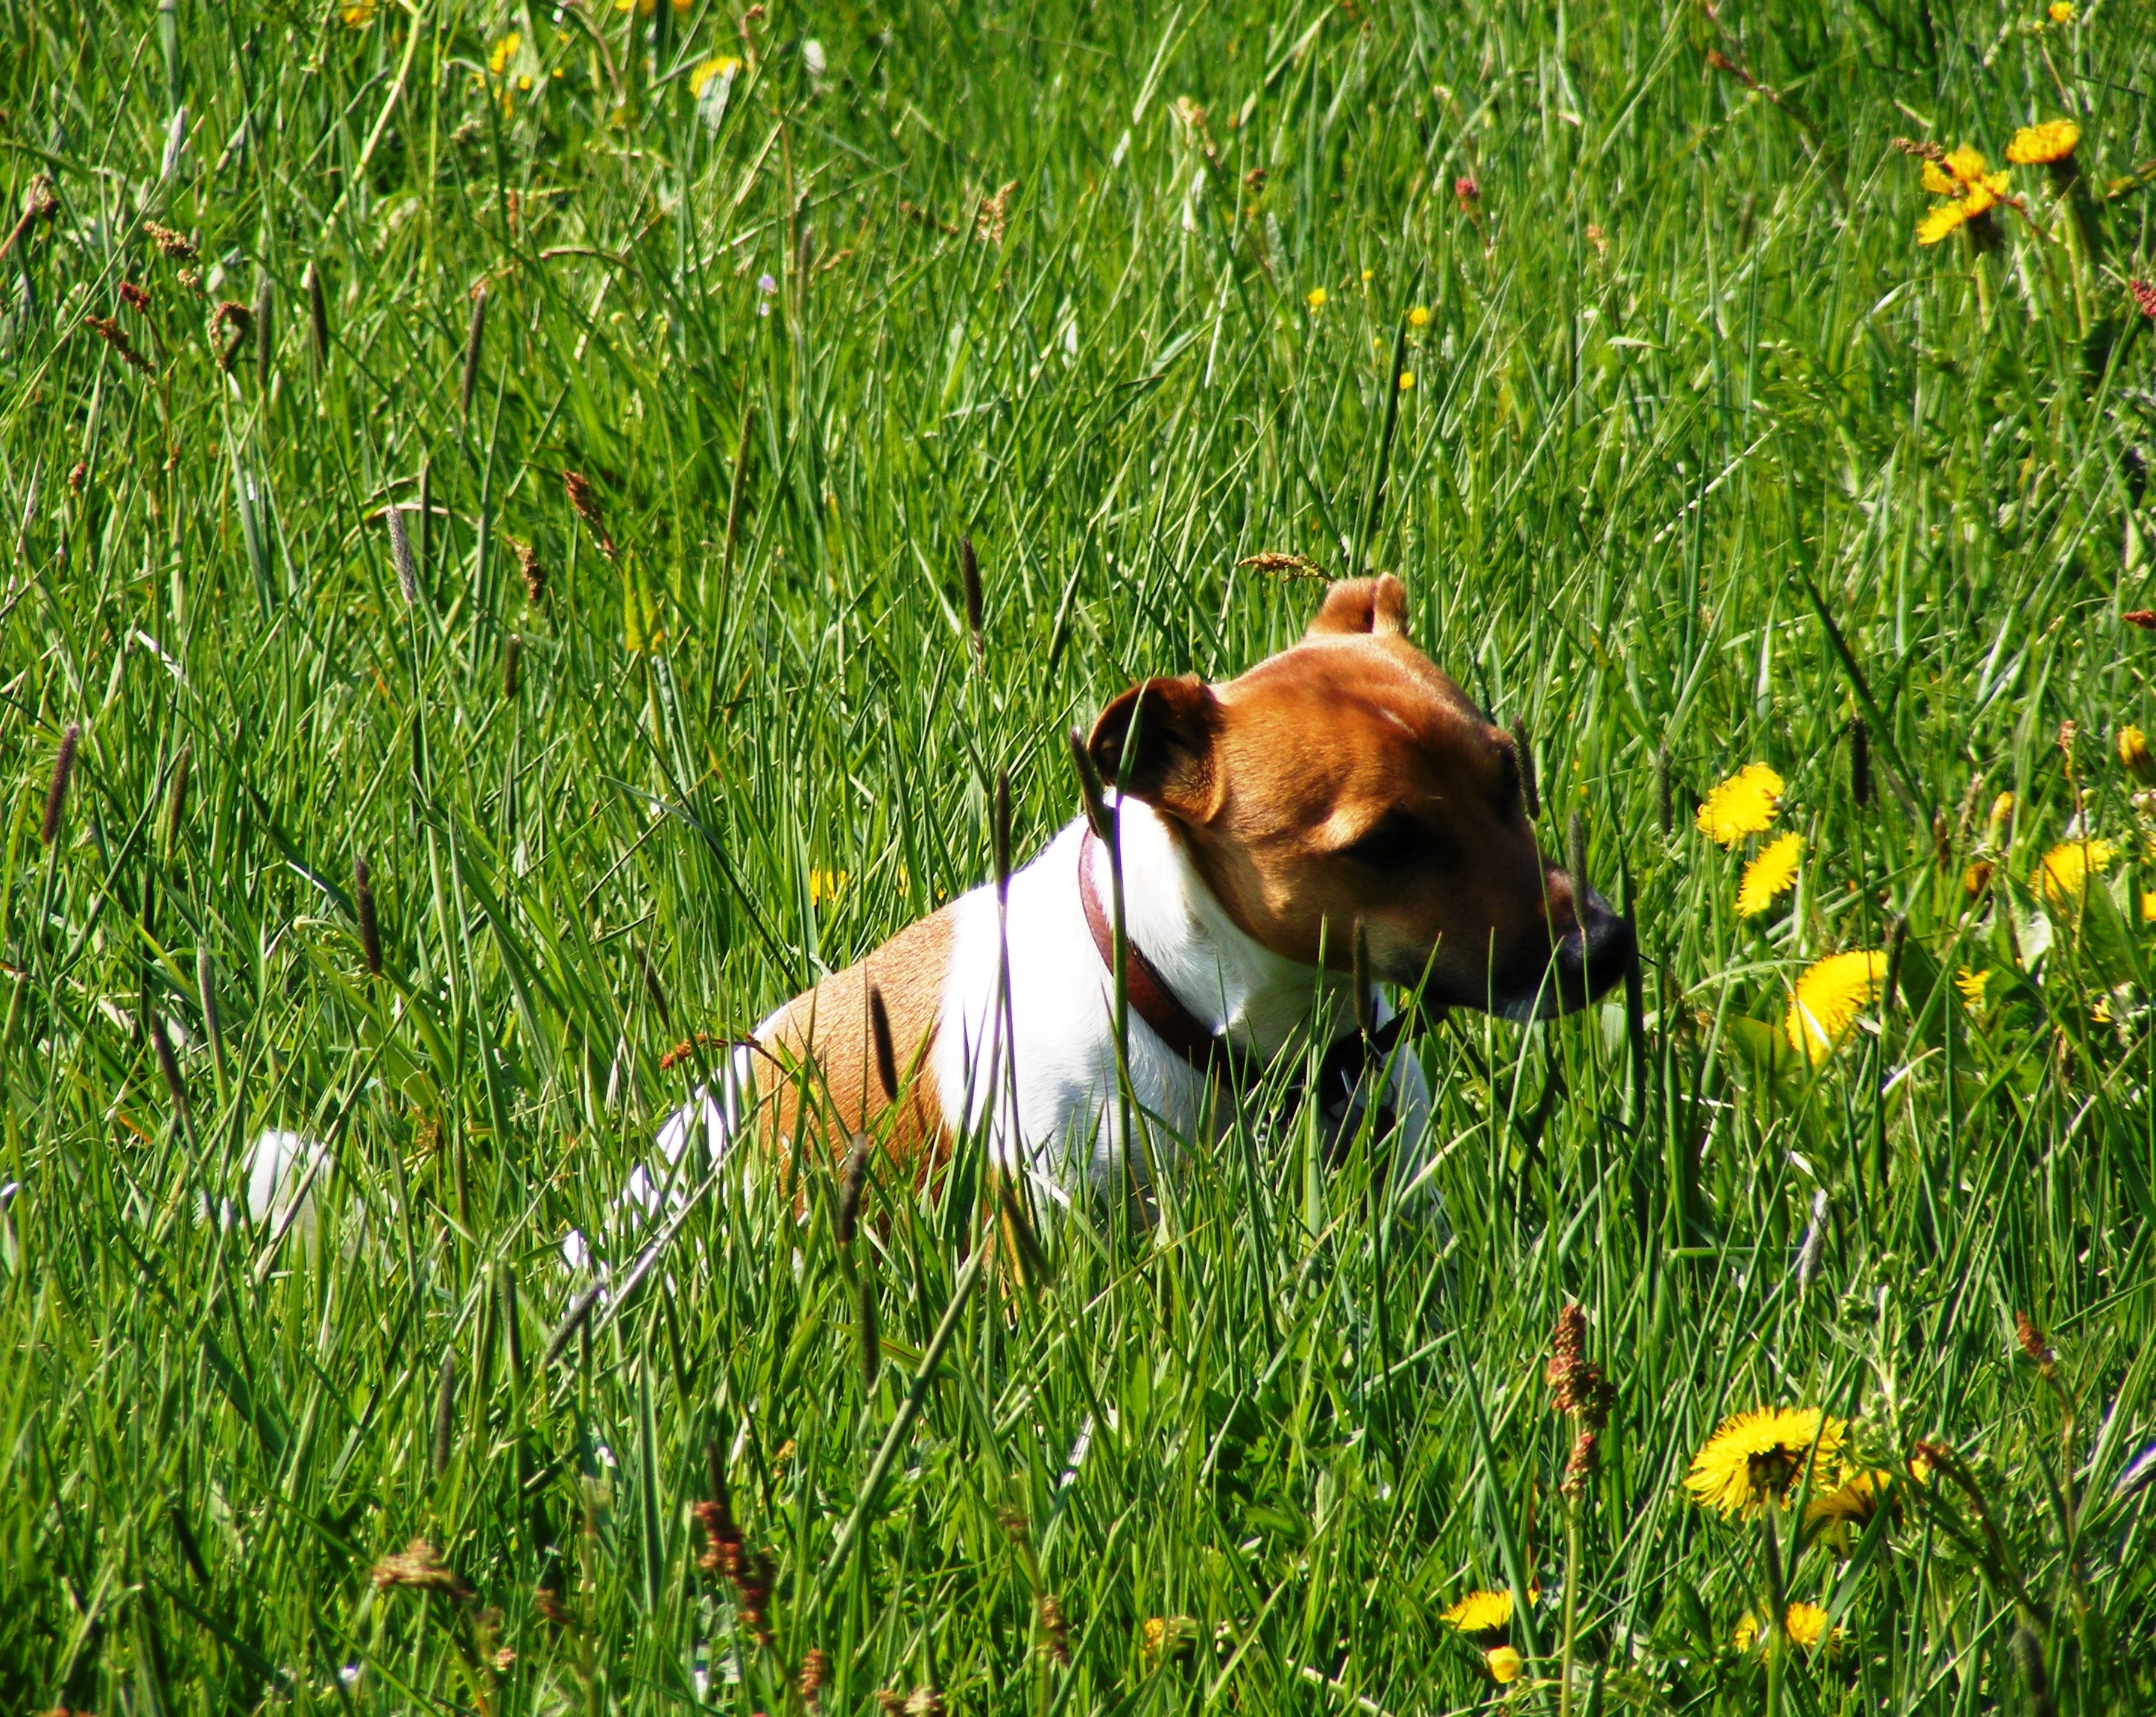
nature, grass, lawn, meadow, sweet, flower, puppy, dog, animal, pet, green, mammal, flowers, sit, vertebrate, terrier, flower meadow, hundeportrait, small dog, dog like mammal